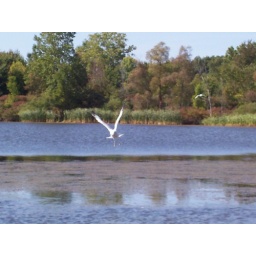
There were 2 seagulls was flying around and getting food on the top of the water